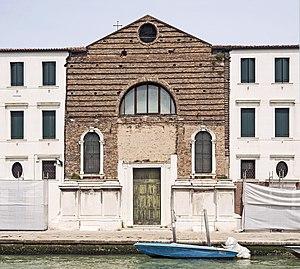
Cet article recense les églises de Venise, en Italie.
L'église Santa Maria delle Penitenti est une église catholique de Venise, en Italie.